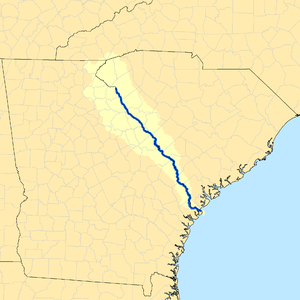
Le fleuve Savannah est un des principaux cours d'eau du sud-est des États-Unis d'Amérique.